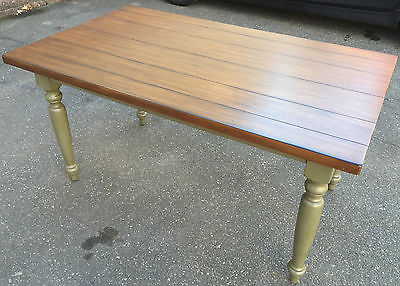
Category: table